Describe the emotion expressed in this image:  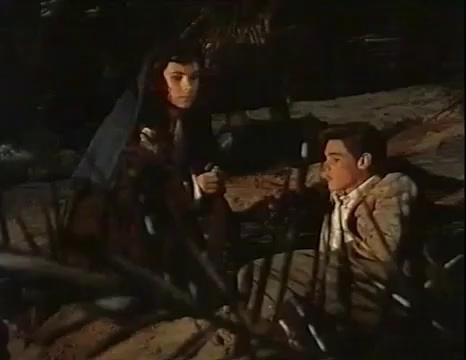
This person displays Fear, valence and arousal with low intensity.